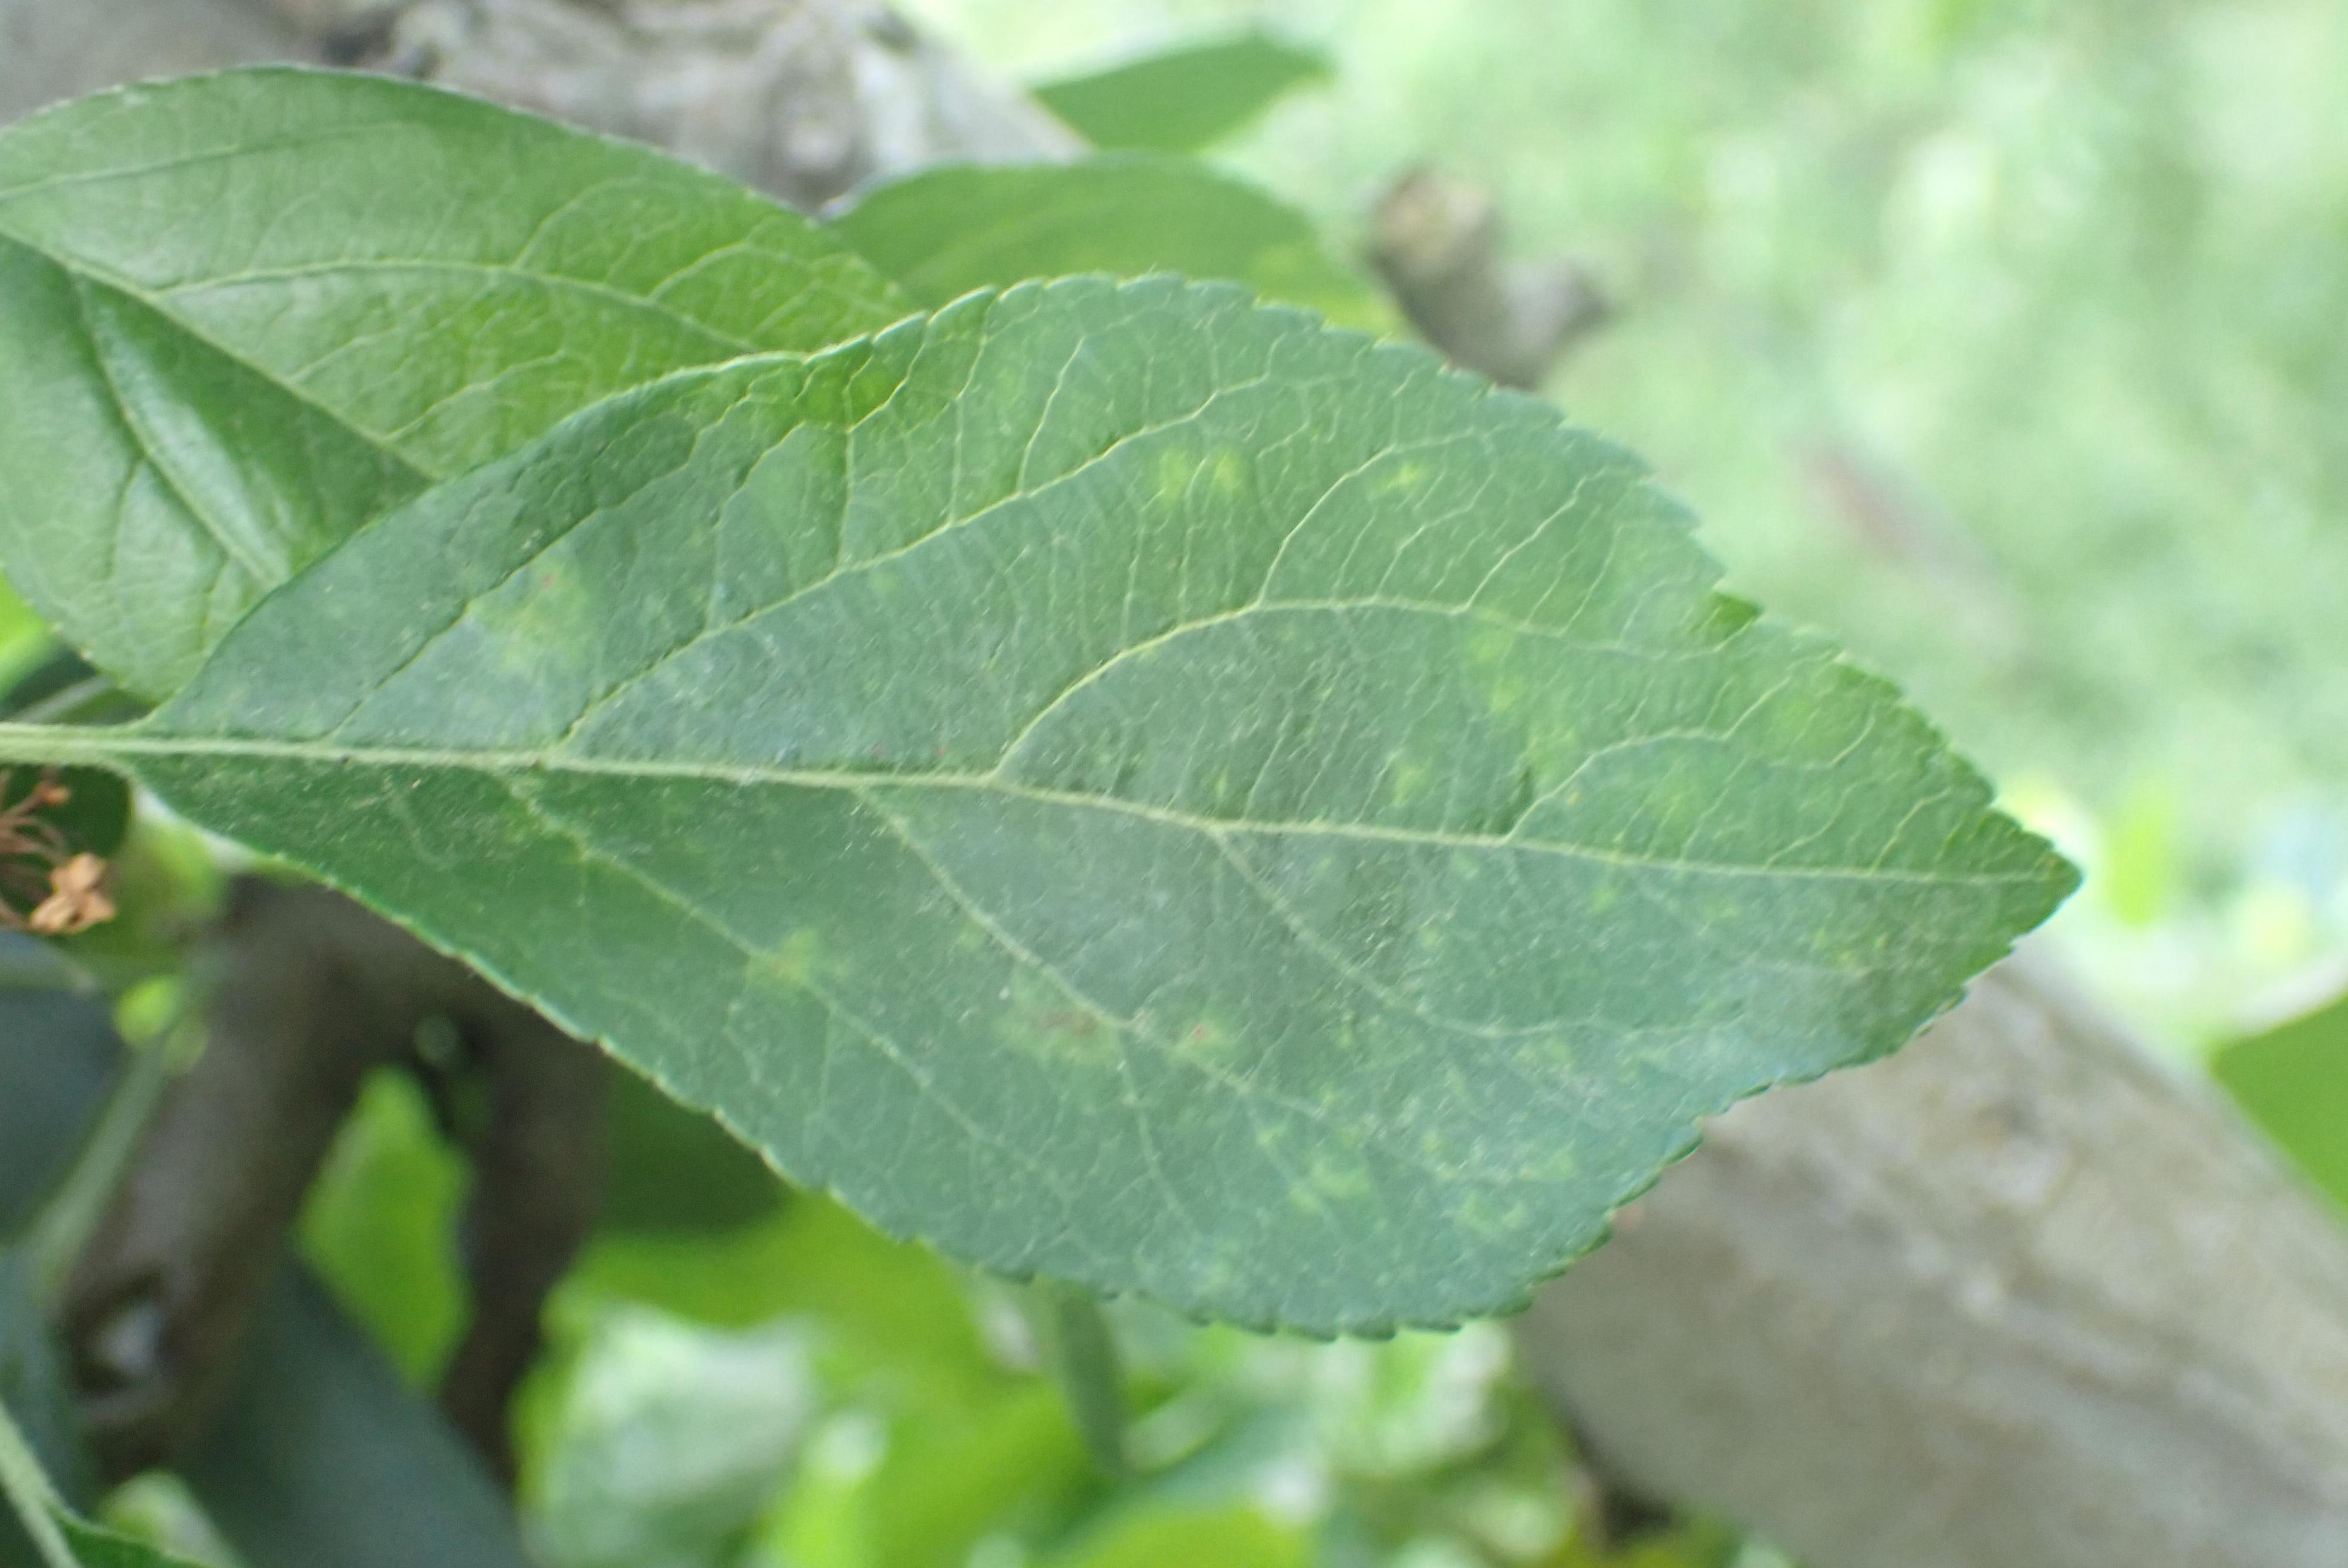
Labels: scab